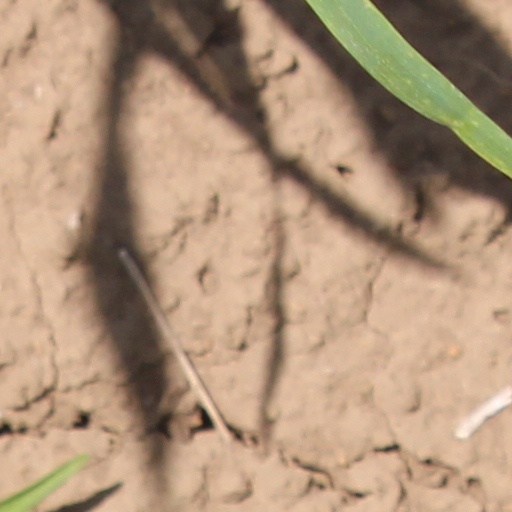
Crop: wheat